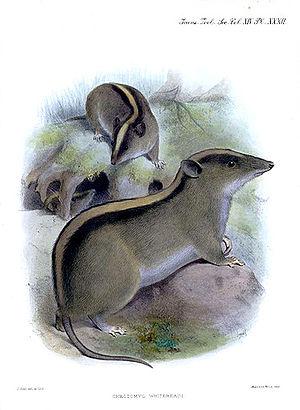
Chrotomys whiteheadi est une espèce de rongeur de la famille des Muridés.
Chrotomys est un genre de rongeurs de la sous-famille des Murinés.